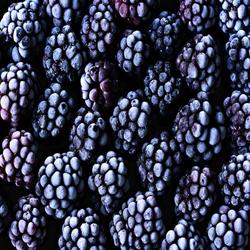
Label: Blackberry